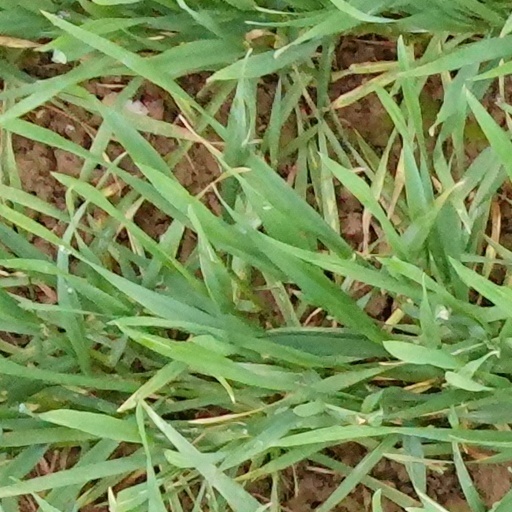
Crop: wheat